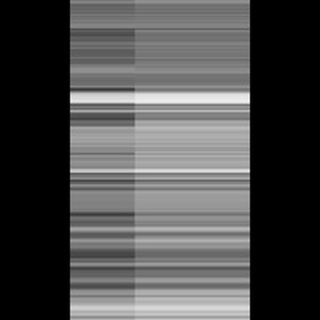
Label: sugarcane_yellow_leaf_disease